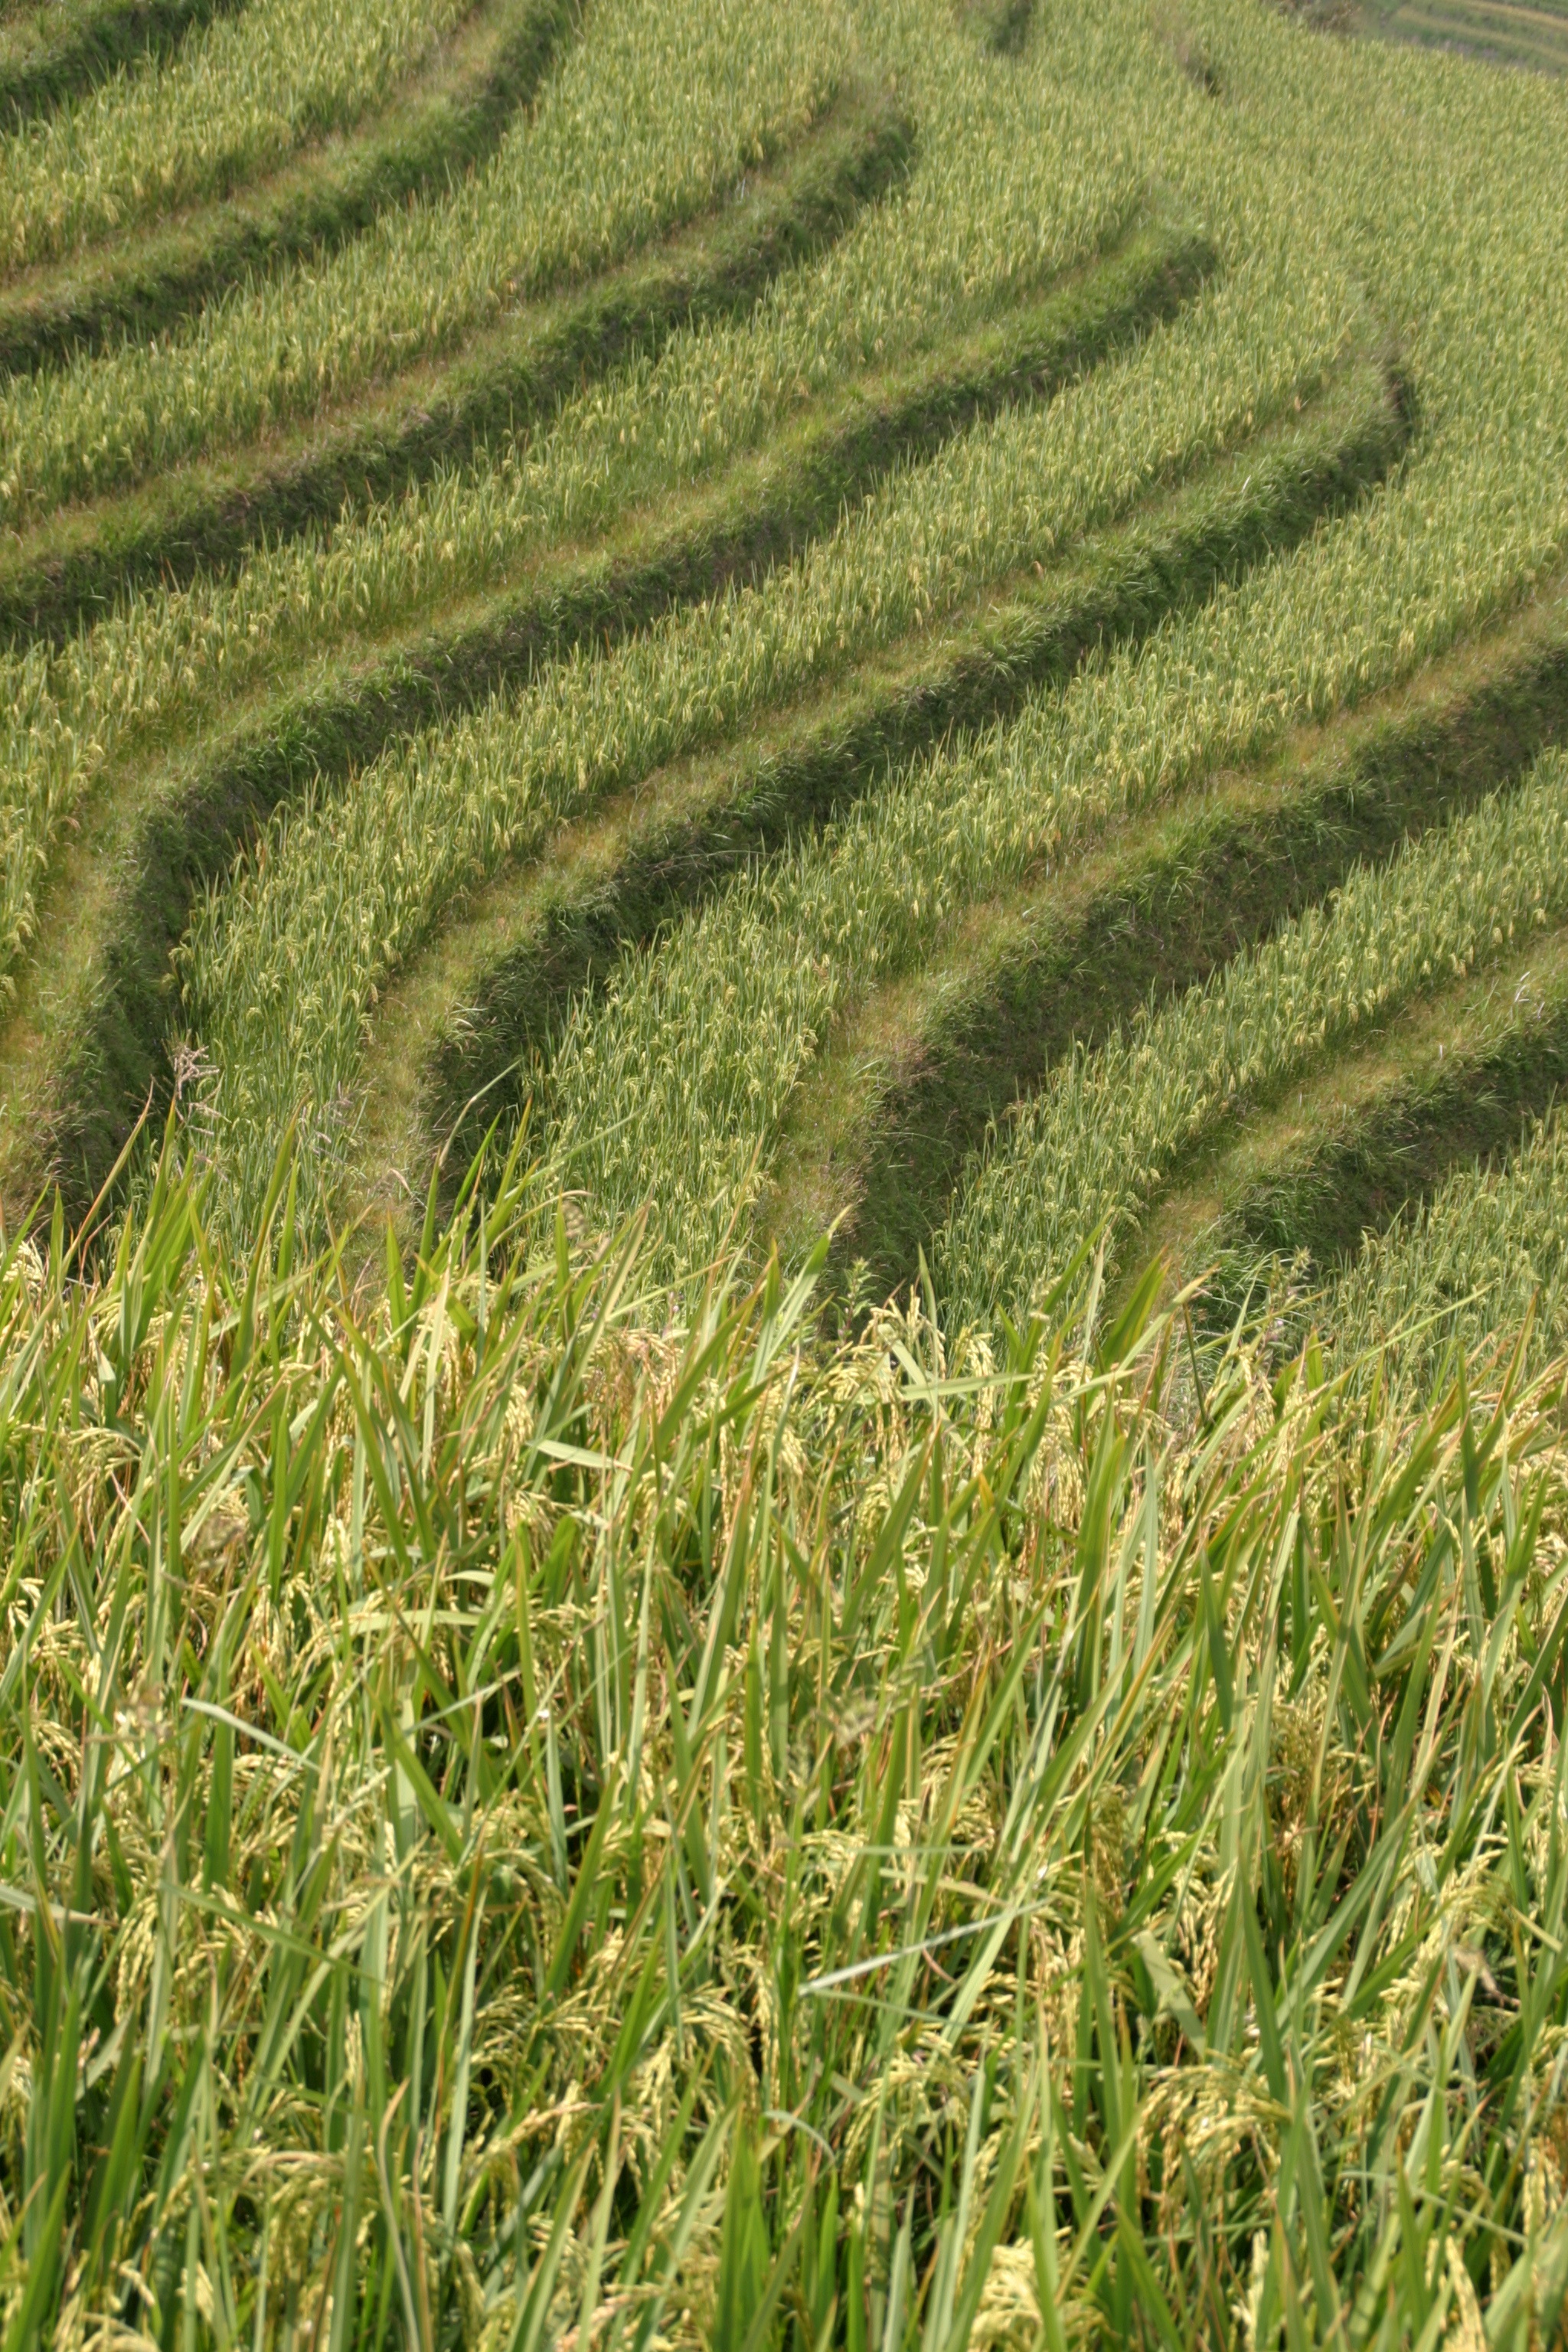
landscape, grass, plant, field, lawn, meadow, prairie, green, crop, pasture, soil, asia, agriculture, rice, plain, terrace, grassland, vegetation, plantation, ecosystem, rural area, paddy field, rice fields, rice plantations, geographical feature, grass family